Miyoko Asō

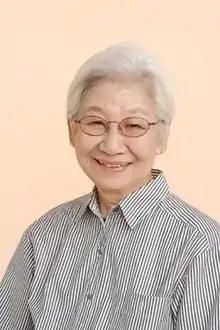

was a Japanese actress. She is best known for her role as the first voice of Fune Isono from 1969 to 2015 in the longest-running Japanese anime series "Sazae-san", which first aired in 1969. She was the voice of Dr. Pinako Rockbell in both "Fullmetal Alchemist" anime adaptations. Asō also starred as an actress in cinema, in the 2006 movie "", directed by Jun Ichikawa. On September 18, 2015, it was announced that Asō would step down from her role in "Sazae-san". She was replaced by Yorie Terauchi on October 5, 2015. On September 3, 2018, it was reported that Asō had died on August 25 from senility.